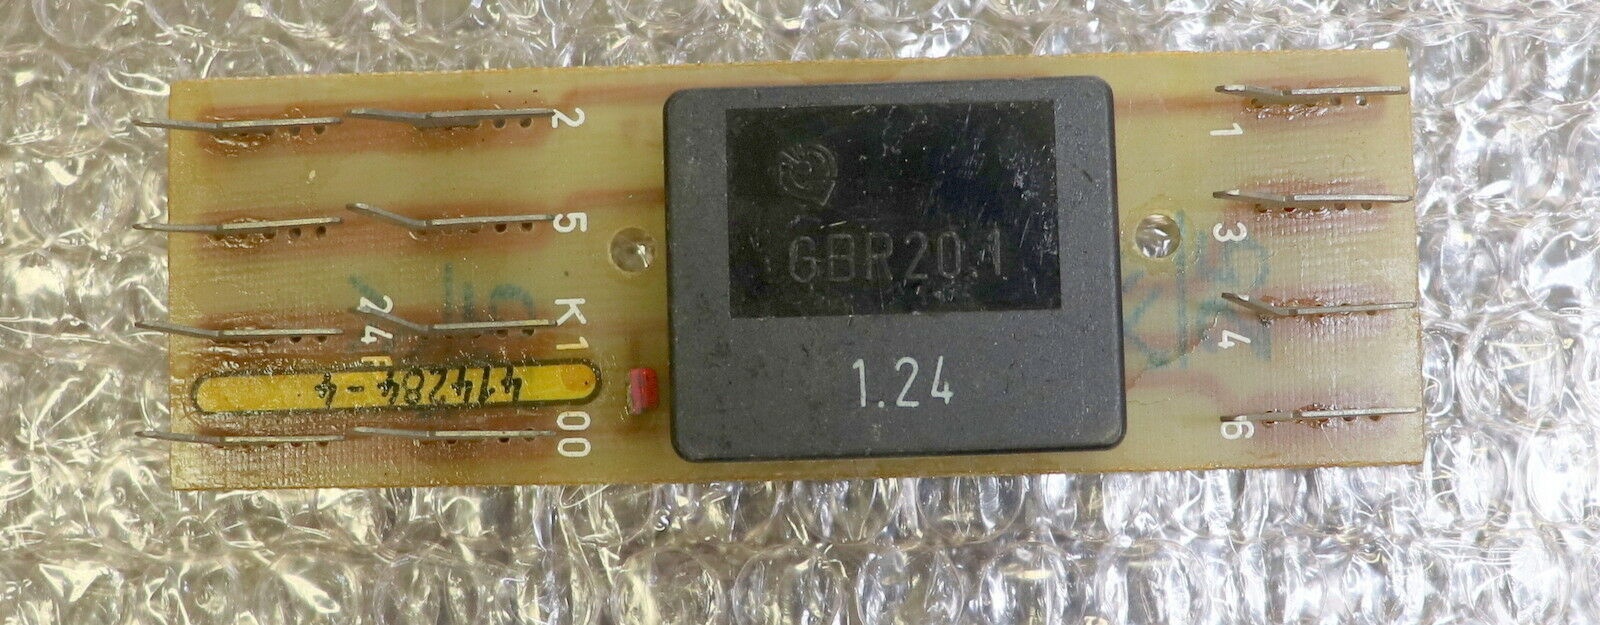
VEM NUMERIK RFT DDR Platine 414284-4 NKM 4718-8 RFT 33613 gebraucht - ok
VEM NUMERIK RFT DDR Platine 414284-4 NKM 4718-8 RFT 33613 gebraucht voll funktionsfähig geprüft von Fachfirma Lieferumfang: 1 Stück Zustand: - gebraucht - Einlagerungs- und Gebrauchsspuren vorhanden, das Herstellungsdatum ist schon älter. Alle genannten Markennamen und Bezeichnungen sind eingetragene Warenzeichen ihrer Eigentümer. Die aufgeführten Markennamen und Warenzeichen in unseren Angeboten dienen ausschließlich zur Beschreibung der Produkte. Abbildungen sind symbolisch und dienen ausschließlich zur Präsentation und Beschreibung unserer Produkte.
Brand: VEM NUMERIK RFT DDR
Category: Electronics > Circuit Boards & Components > Printed Circuit Boards > Scanner Circuit Boards